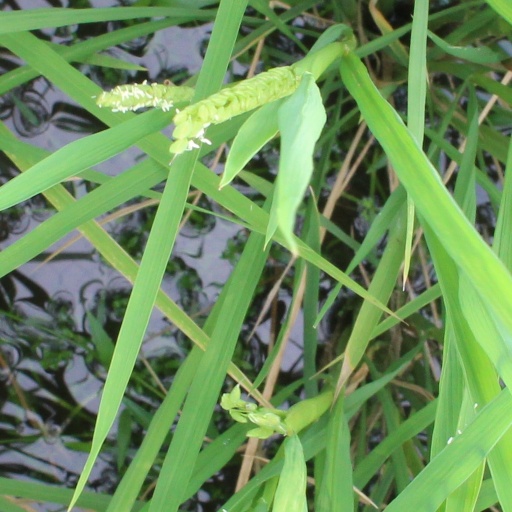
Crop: rice